Francis Beaumont

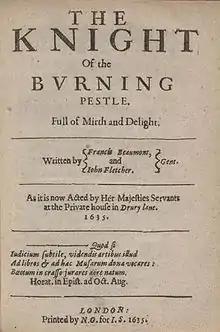

It was once written of Beaumont and Fletcher that "in their joint plays their talents are so...completely merged into one, that the hand of Beaumont cannot clearly be distinguished from that of Fletcher." Yet this romantic notion did not stand up to critical examination.